The Drifter (1944 film)

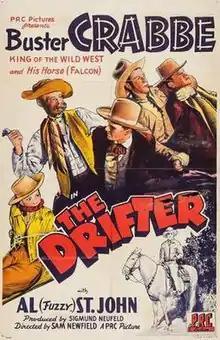
Theatrical release poster

The Drifter is a 1944 American Western film directed by Sam Newfield and written by Patricia Harper. The film stars Buster Crabbe, Al St. John, Carol Parker, Jack Ingram, Jimmy Aubrey and Slim Whitaker. The film was released on June 14, 1944, by Producers Releasing Corporation.